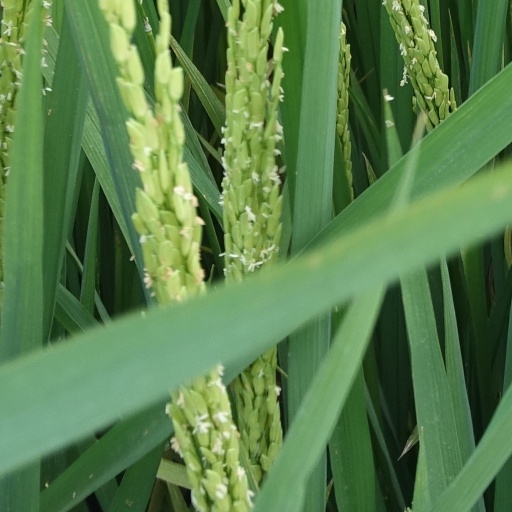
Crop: rice